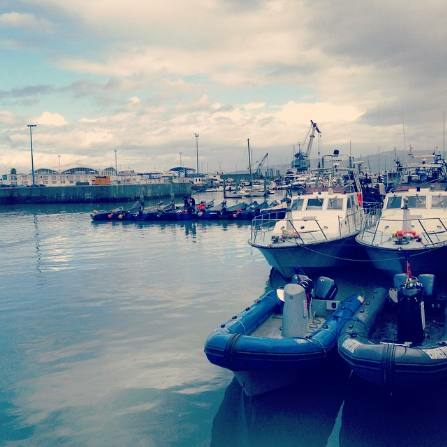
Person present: No